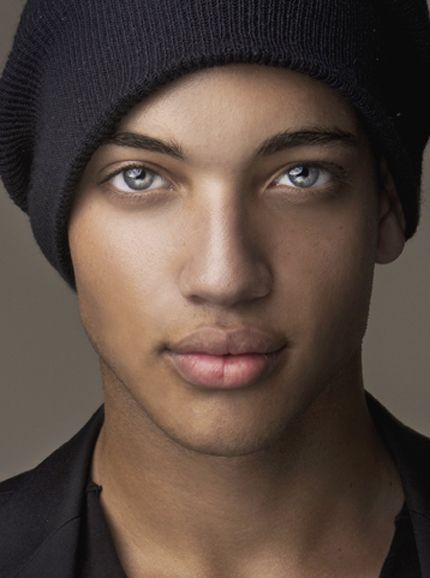
Label: Colored